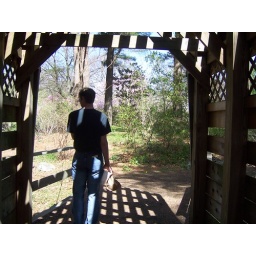
bridge over what was supposed to be a river